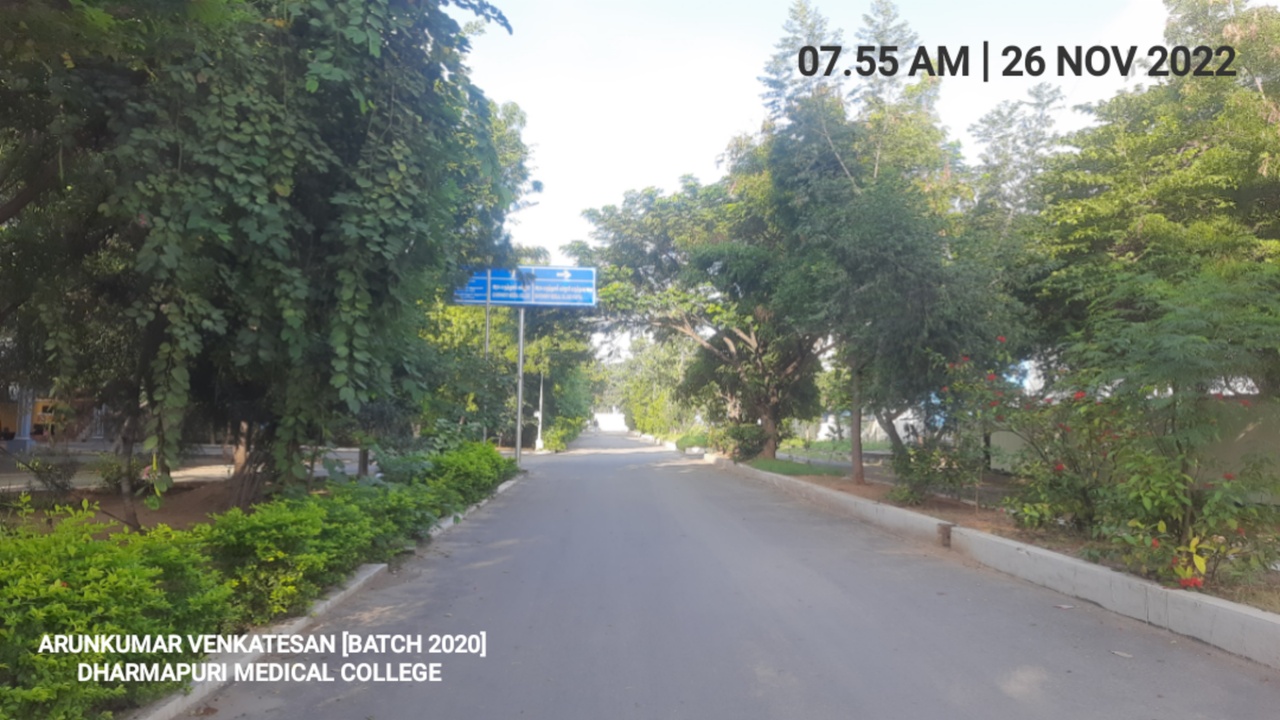
அரசு தருமபுரி மருத்துவக் கல்லூரி ,தருமபுரி,தமிழ்நாடு